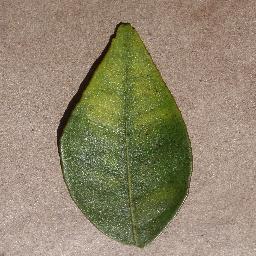
Label: Orange___Haunglongbing_(Citrus_greening)